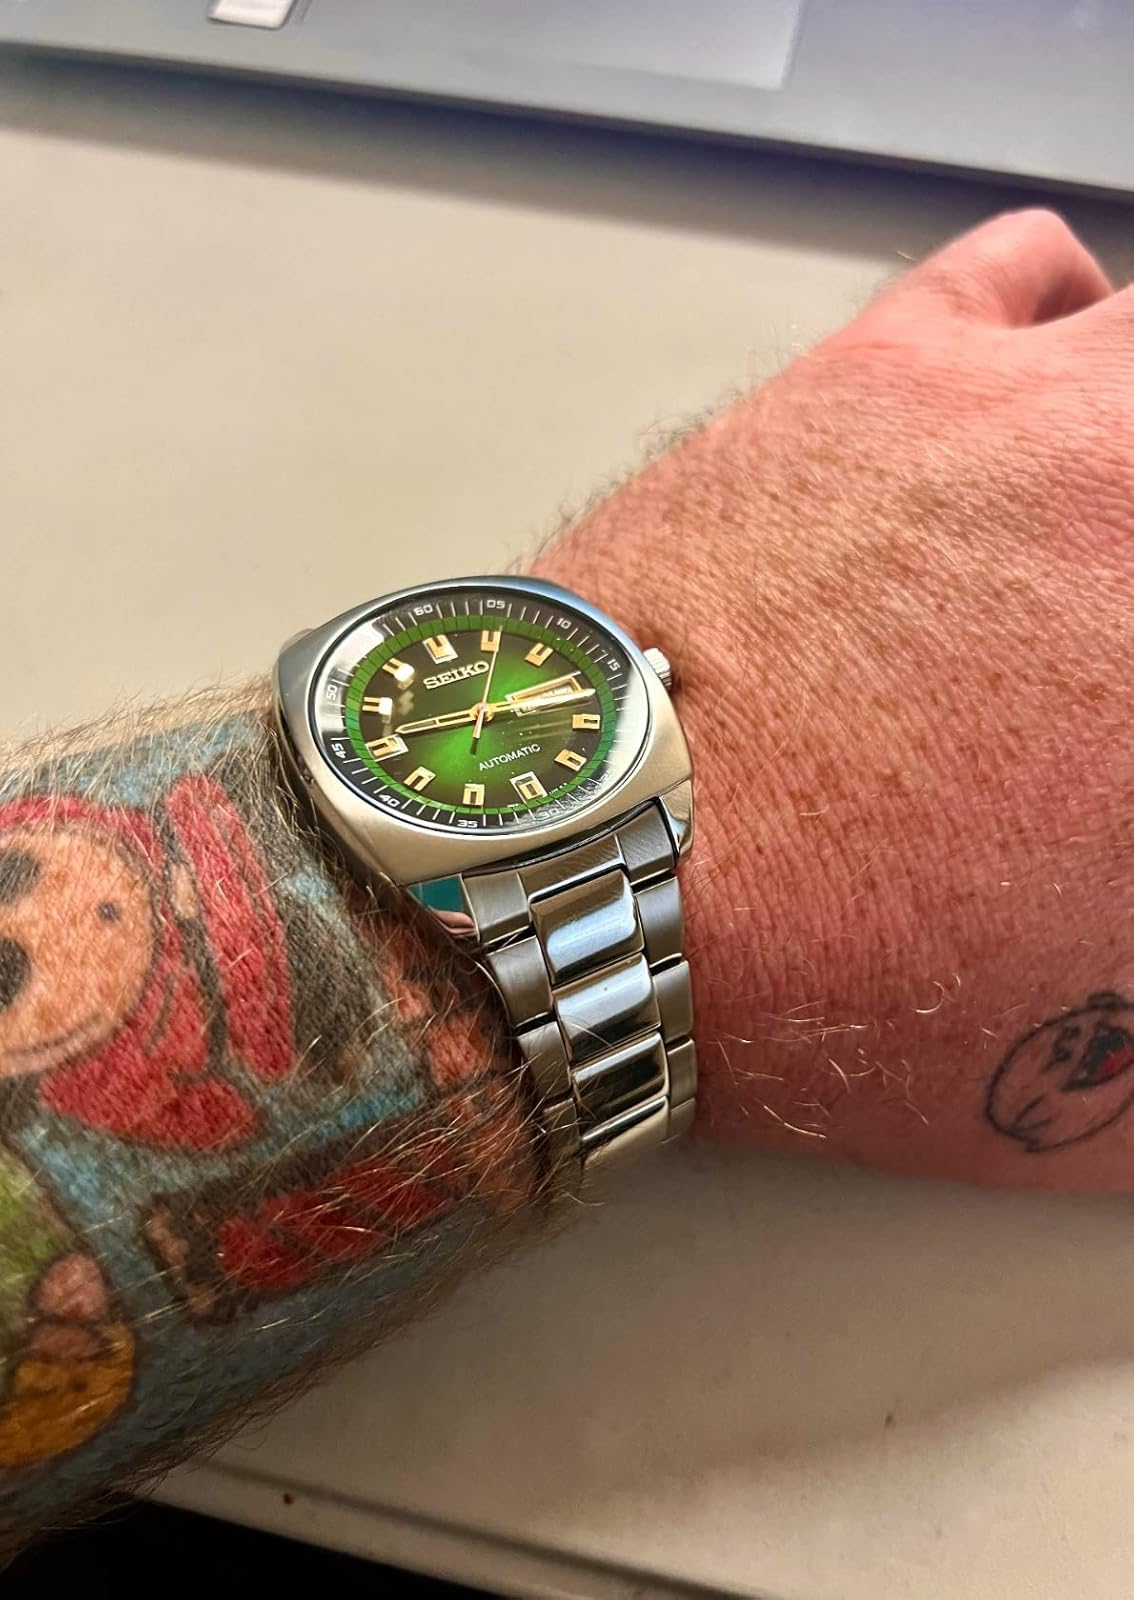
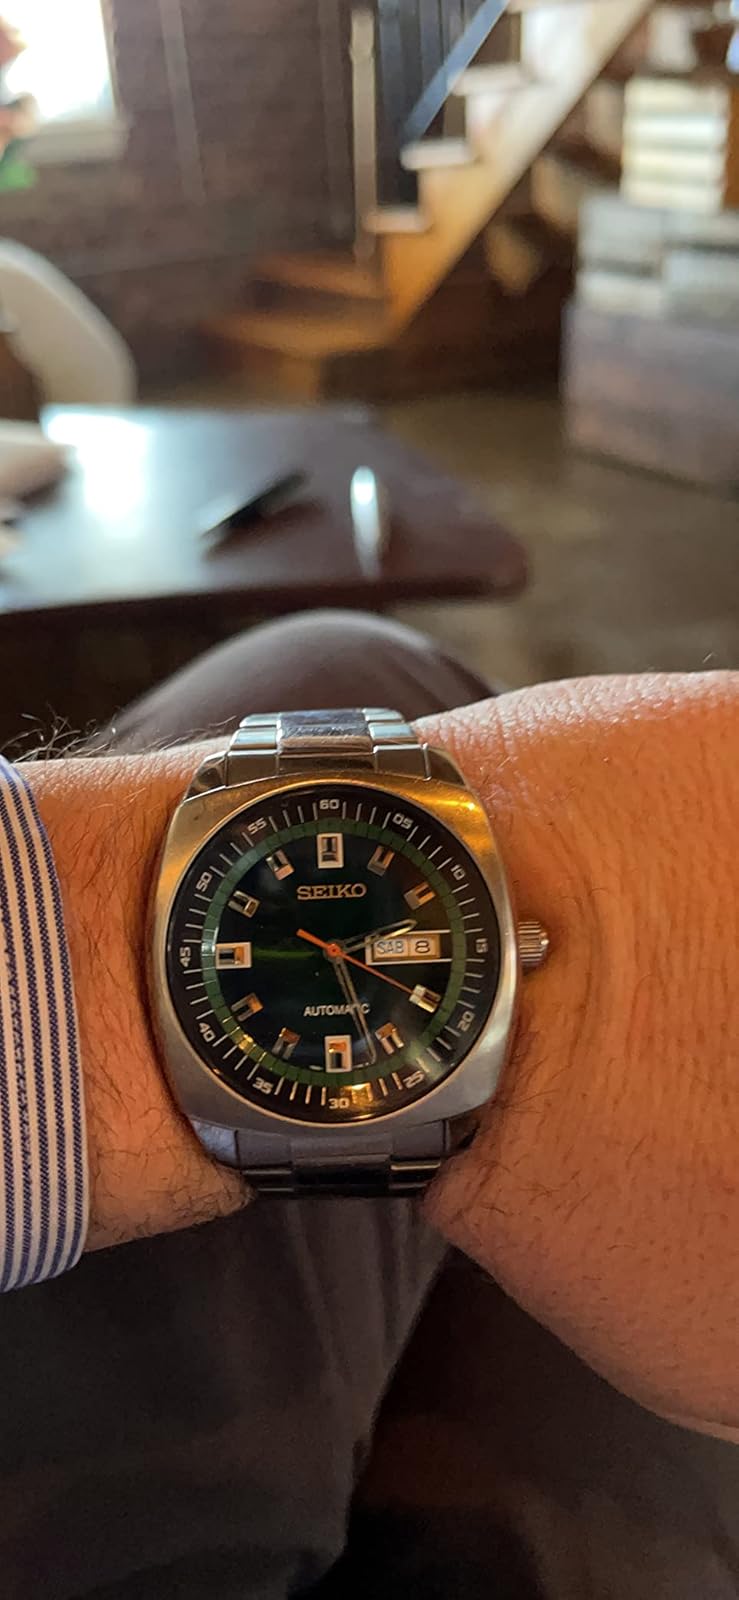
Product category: accessories_watch
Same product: yes